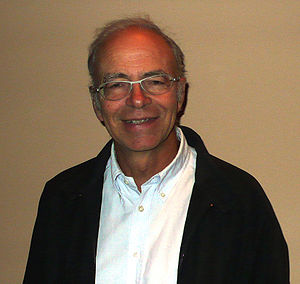
Peter Singer
Peter Albert David Singer er en australsk moralfilosof af østrigsk-jødisk afstamning. Han regnes som utilitarist og er særlig kendt som en tilhænger af aktiv dødshjælp og for sit forfatterskab af bogen Animal Liberation, der af mange betragtes som dyreretsbevægelsens bibel. Hvad angår dyrerettigheder, kan Singers synspunkt se i forlængelse af den anglo-saxiske utilitarisme: Dyrs lidelser og lykke skal medtages i betragtningerne, når det gøre op, om en handling er god eller dårlig.